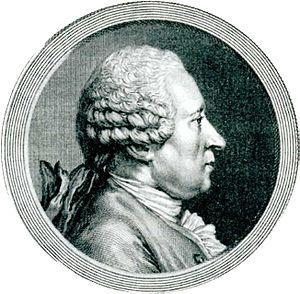
Marie-Thérèse d'Estampes de La Ferté-Imbault est une salonnière française né le 20 avril 1715 à Paris, morte le 15 mai 1791 à Paris. Actionnaire de la Manufacture royale de glaces de miroirs par héritage paternel, elle usa de ses fréquentations de la cour de Louis XV – elle fut notamment proche de Marie-Louise de Rohan, gouvernante des enfants royaux, et de deux ministres, le comte de Maurepas et le cardinal de Bernis – pour obtenir le renouvellement des privilèges de la manufacture dans la seconde moitié du XVIIIe siècle.
Marc Antoine Nicolas de Croismare, marquis de Lasson, né en 1694 et mort le 3 août 1772 en la paroisse Saint-Roch de Paris, est un dilettante français passé à la postérité surtout pour avoir inspiré la Religieuse à Diderot. Galiani le fait également intervenir dans ses Dialogues sur le commerce des blés sous le nom de Roquemaure.